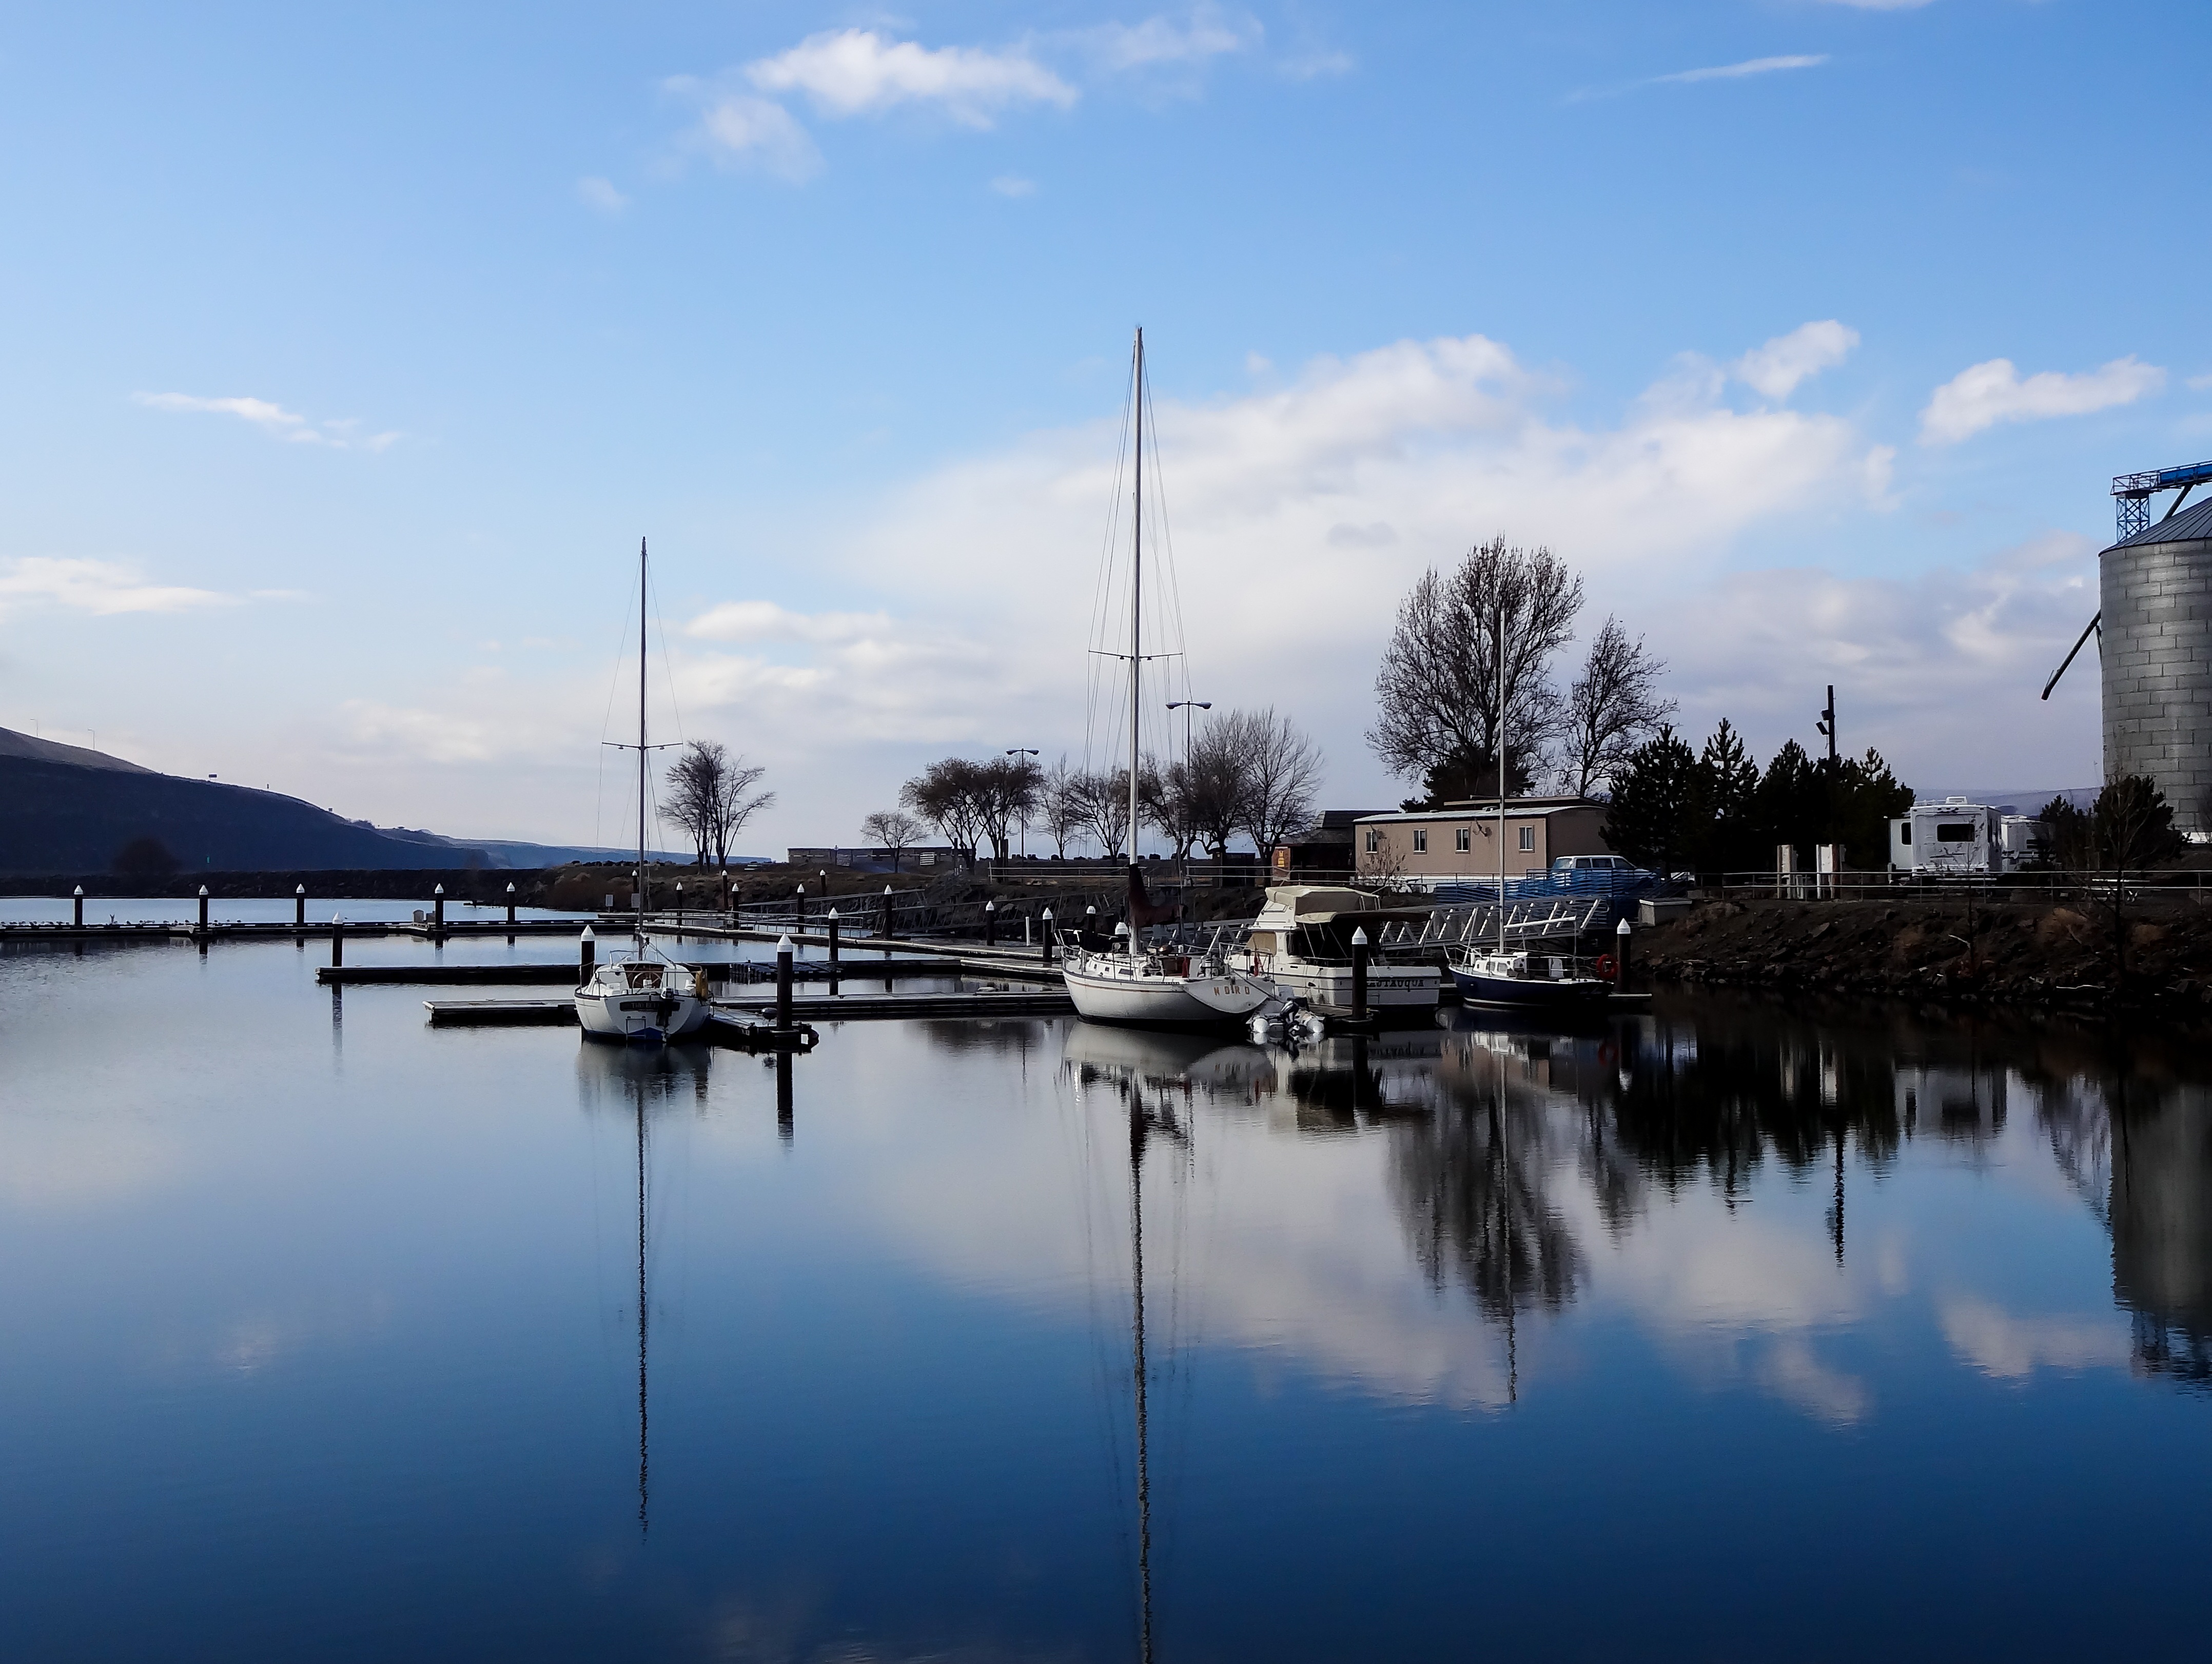
sea, water, dock, cloud, sky, boat, skyline, morning, lake, river, cityscape, dusk, evening, reflection, vehicle, calm, harbor, marina, waterway